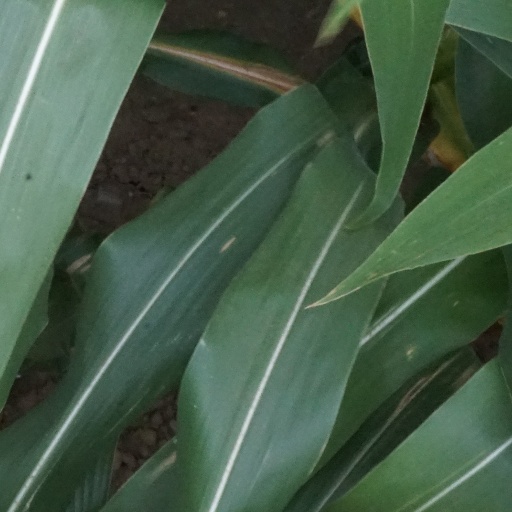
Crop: maize; corn